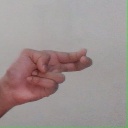
अक्षर: ह